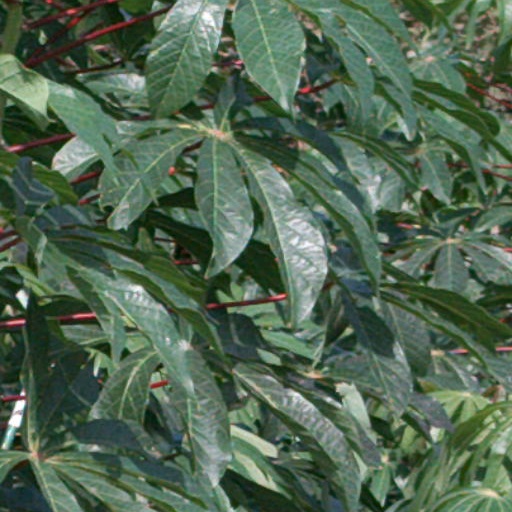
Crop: cassava